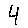
Label: 4